Apollo Theater

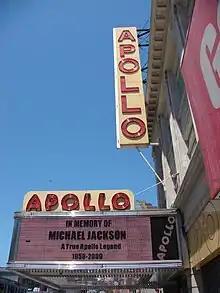
The exterior of the Apollo as seen after Michael Jackson died

By 2000, Time Warner planned to fully renovate the Apollo, but this was delayed by internal disputes over whether Time Warner should replace Blake as the ATF's director. The ATF's board hired Caples Jefferson Architects to design the renovation, and the New York Landmarks Conservancy created a report on the theater's condition. Time Warner executive Derek Q. Johnson was appointed as the ATF's president in early 2001, when annual patronage totaled 115,000. Plans for the renovation were announced that May, with a tentative budget of $6 million or $6.5 million. The ATF also wished to lease the neighboring Victoria Theater for 99 years and expand into the Victoria, although this was expected to inflate the cost of the renovation to almost $200 million. The Coca-Cola Company signed a ten-year sponsorship agreement with the ATF that August, and the Dance Theatre of Harlem also partnered with the Apollo that year. Between 2001 and 2003, the theater's annual budget increased from $3 million to $10 million, and the theater began to host events such as musicals, galas, and fundraisers.